Angela Lansbury

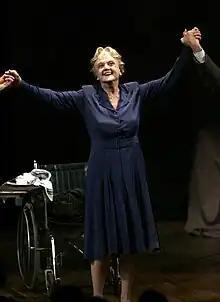
An elderly woman with her arms held aloft

For the show's 12th season, CBS executives moved "Murder, She Wrote" to Thursdays at 8 pm, opposite NBC's new sitcom, "Friends". Lansbury was upset by the move, believing that it ignored the show's core audience. This would prove to be the series' final season. The final episode aired on May 19, 1996, and ended with Lansbury voicing a "Goodbye from Jessica" message. In "The Washington Post", Tom Shales suggested that the series had become "partly a victim of commercial television's mad youth mania". There were "vocal protests" at its cancellation from the show's fanbase. At the time, it tied the original "Hawaii Five-O" as the longest-running detective drama series in history.